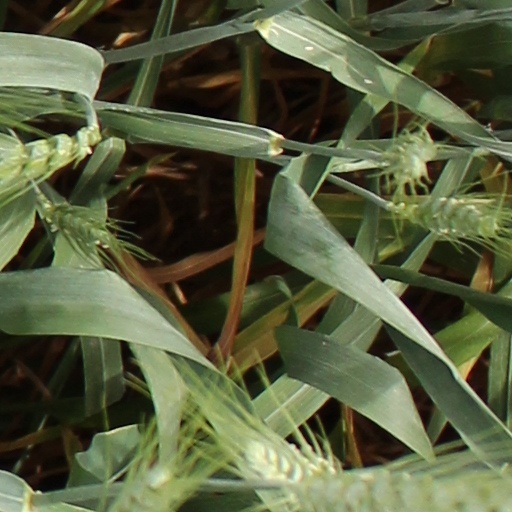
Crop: wheat